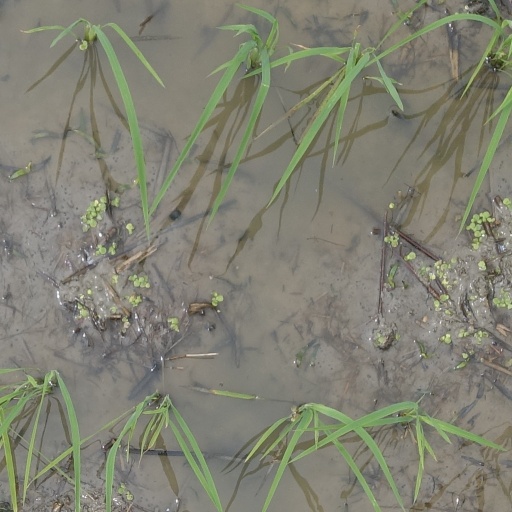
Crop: rice